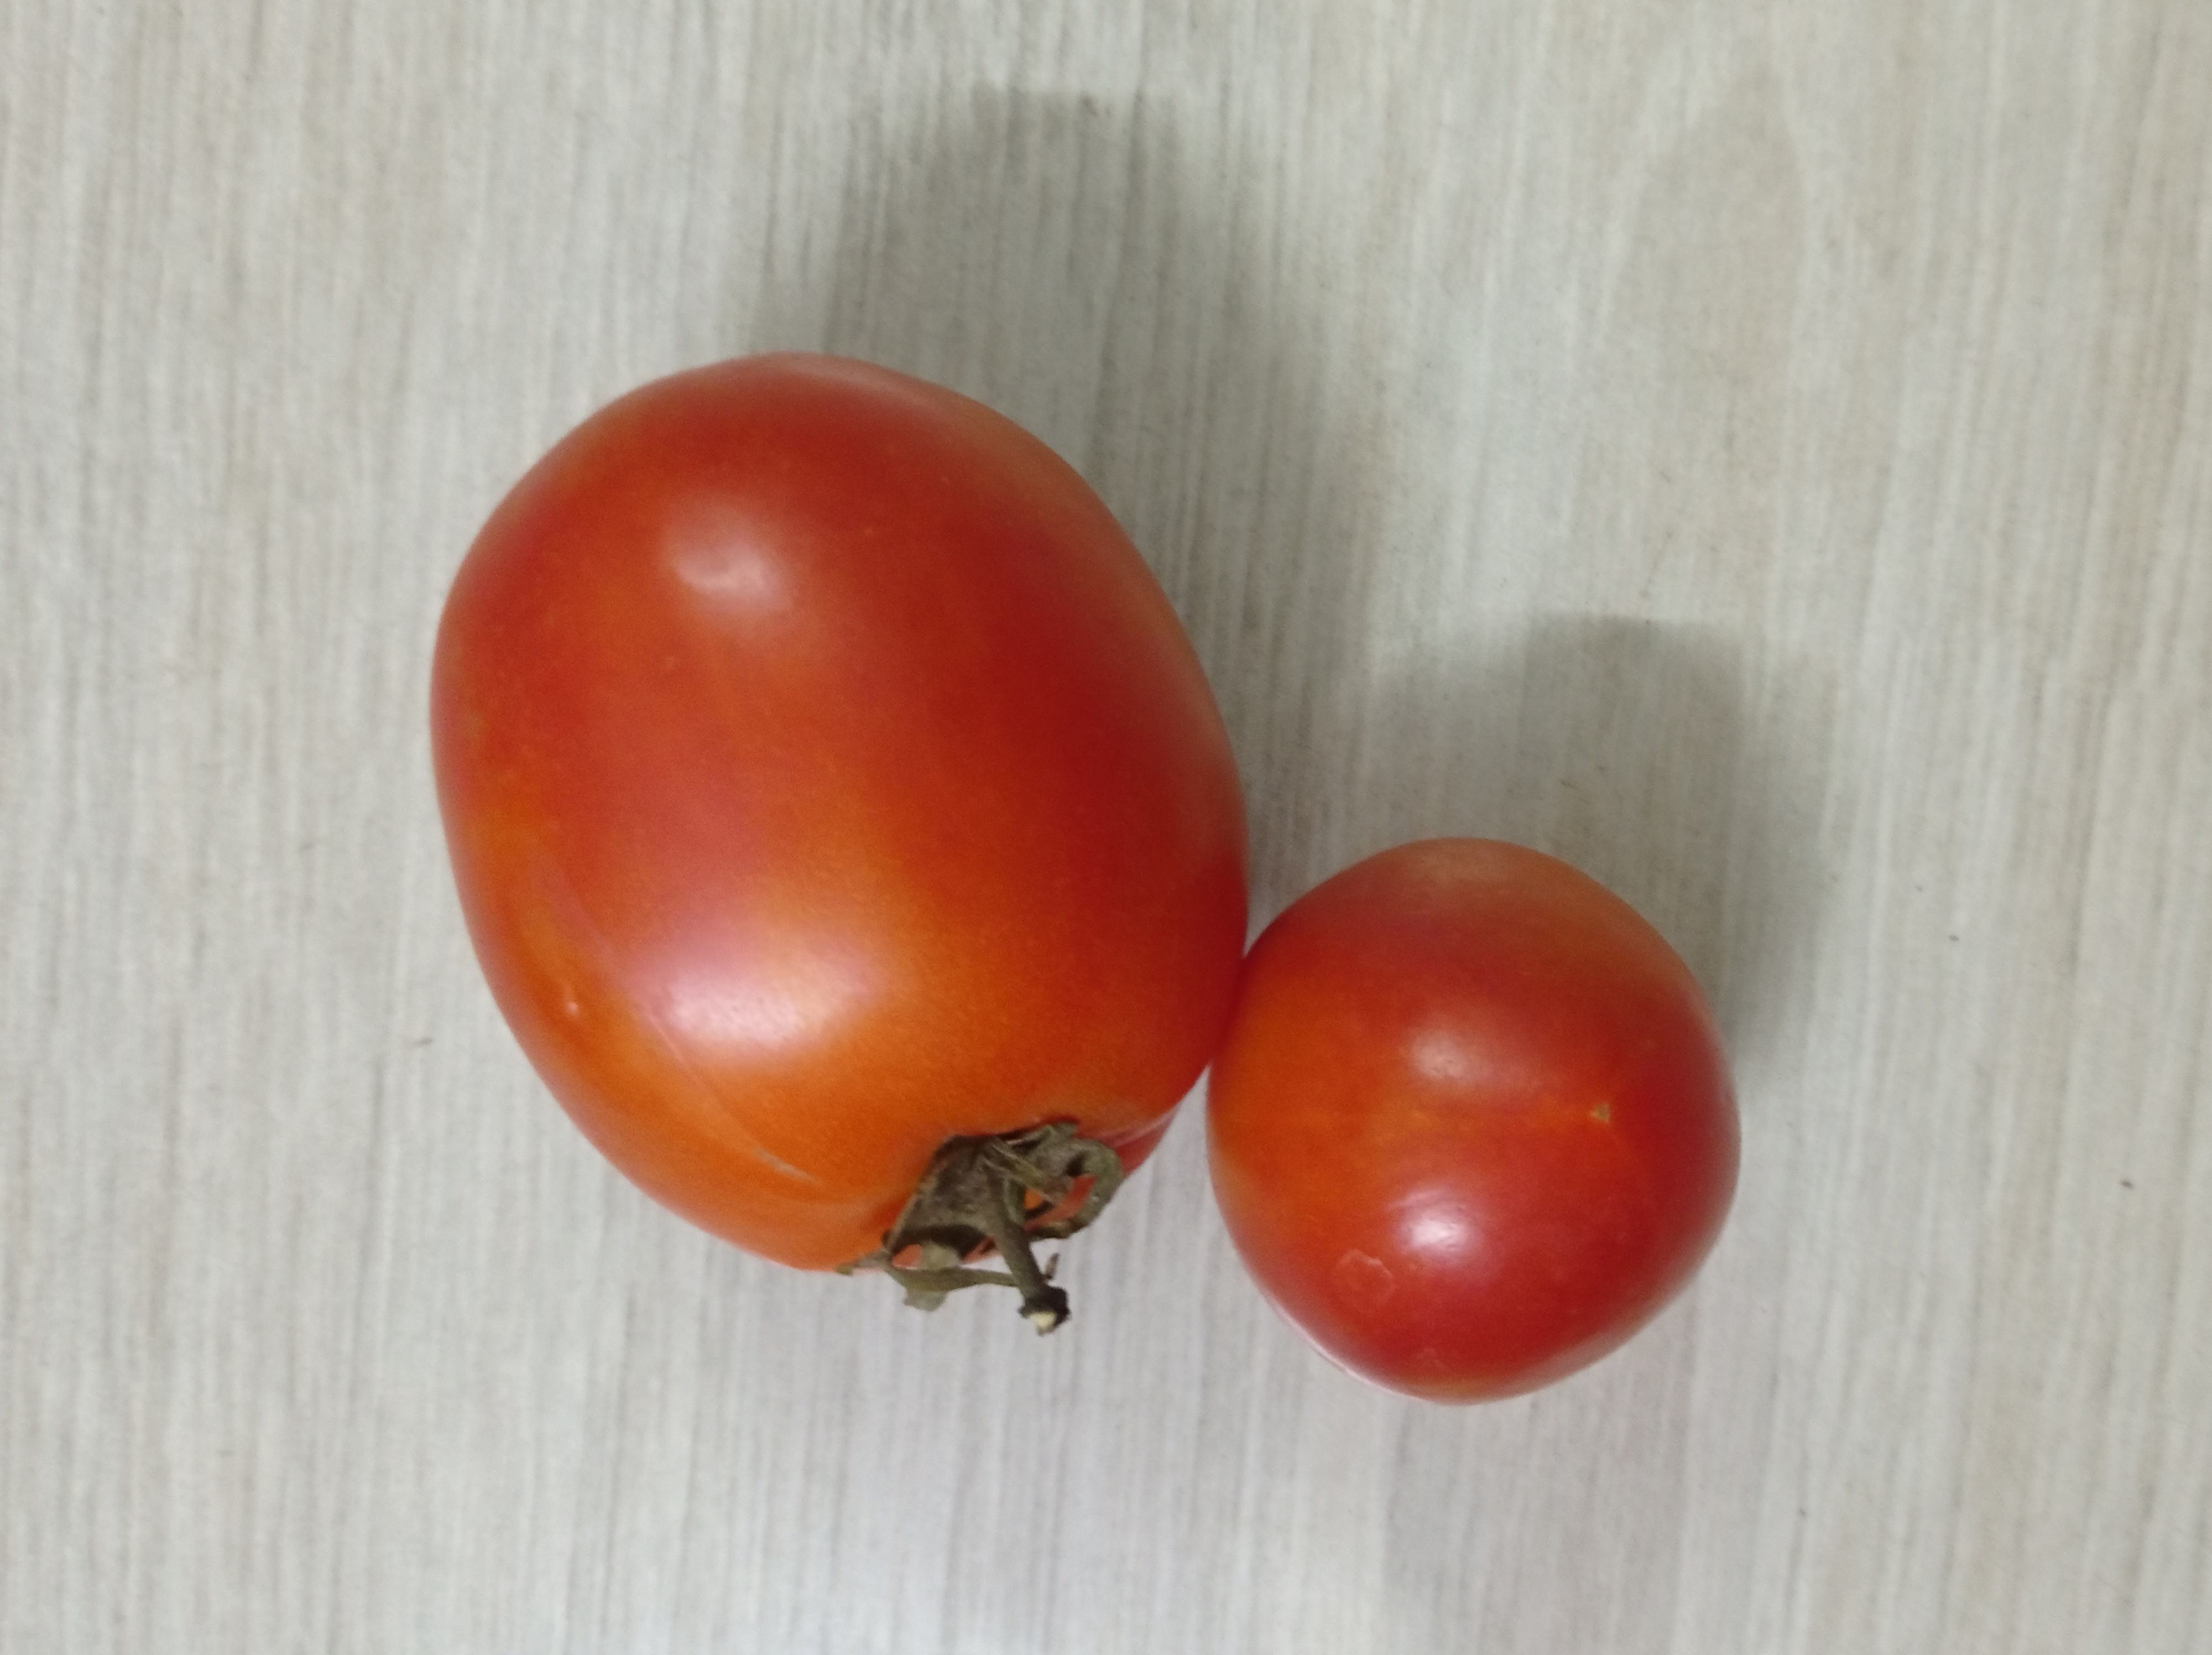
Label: Fresh